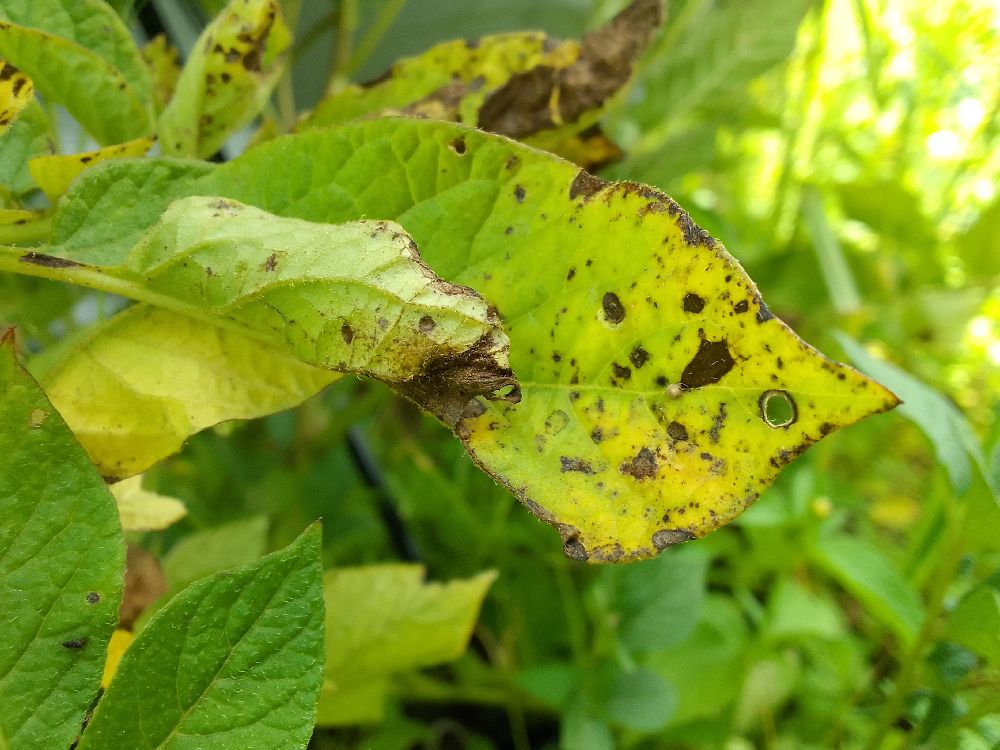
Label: Early blight